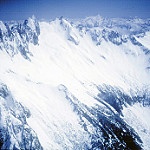
Scene: Outdoor